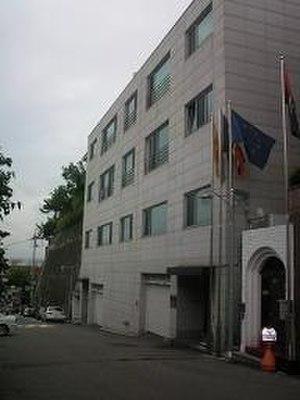
Voici les représentations diplomatiques de Belgique à l'étranger :